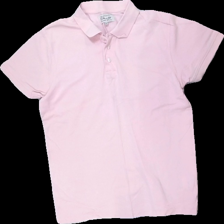
View: front
Type: Top
Category: Men
Brand: Skill
Colors: Pink
Material: 100% cotton
Cut: Regular
Size: M
Season: All
Stains: Major
Damage: fläck
Damage location: middle center
Price range: <50
Recommended usage: Export
Description: rosa pike med fläck fram